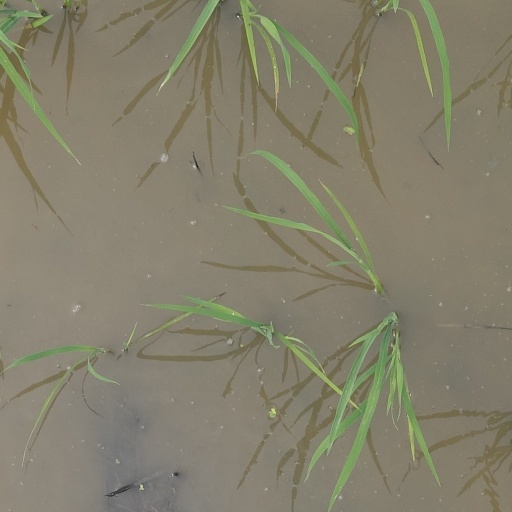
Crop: rice